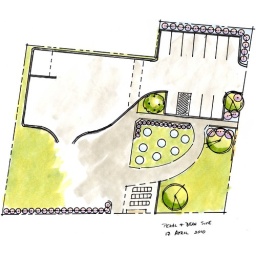
and then I'm going to drop a model of the building onto this, in sketchup... no, not the bike shelter